Hillegom

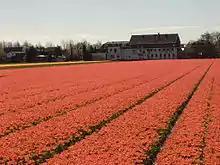
Bulb flower fields near Hillegom.

Hillegom is served by Hillegom railway station, with direct connections to Haarlem in the north and Leiden and The Hague southward.